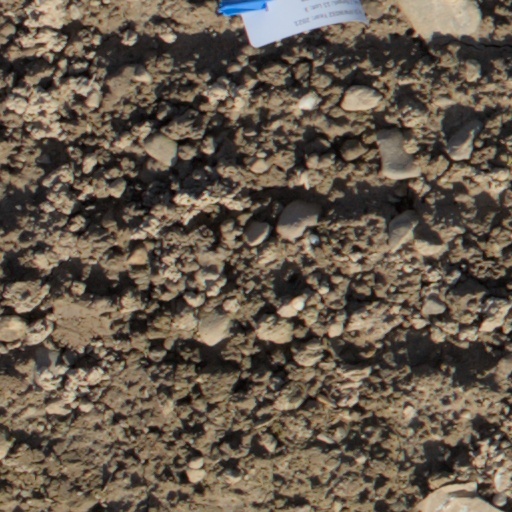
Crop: wheat